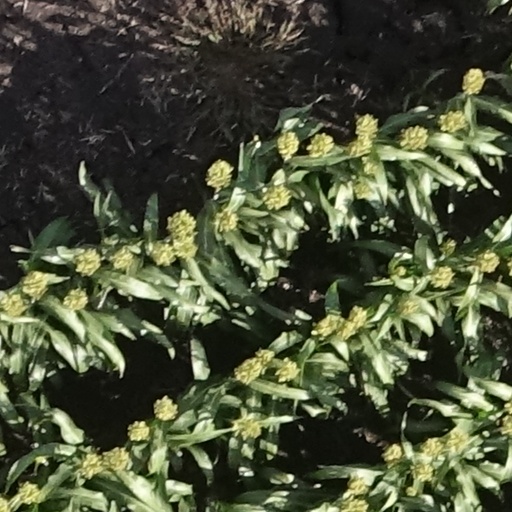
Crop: sorghum